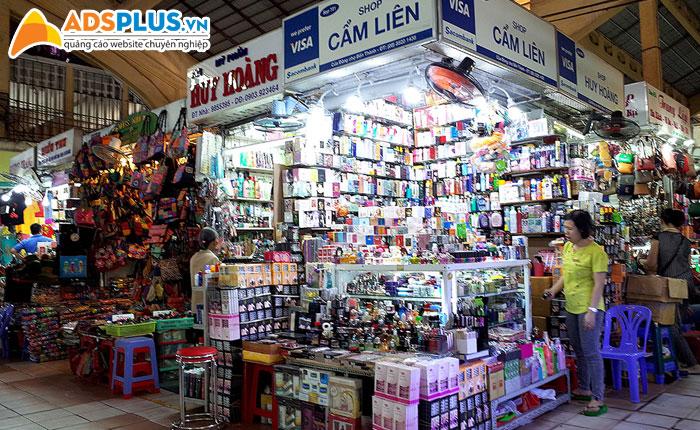
có một người phụ nữ mặc áo vàng xuất hiện bên cạnh một cái ghế nhựa màu xanh